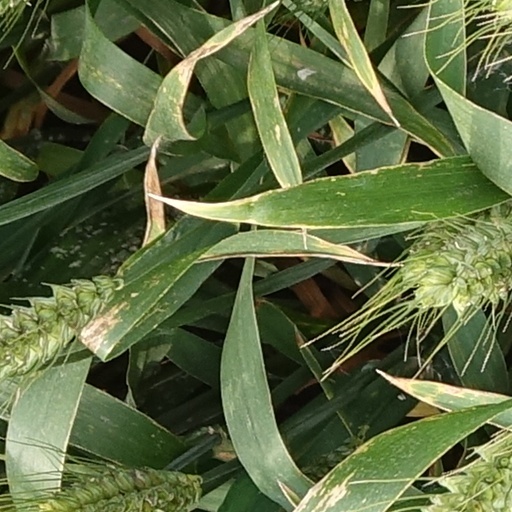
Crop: wheat